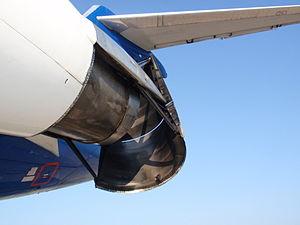
Le turboréacteur est un système de propulsion qui transforme le potentiel d'énergie chimique contenu dans un carburant, associé à un comburant qu'est l'air ambiant, en énergie cinétique permettant de générer une force de réaction en milieu élastique dans le sens opposé à l'éjection.